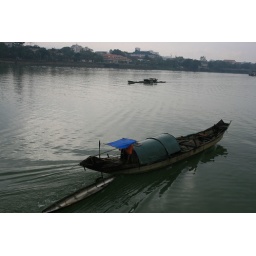
A house boat on the river in Hoi An, Vietnam